Michael O'Connor (footballer, born 1987)

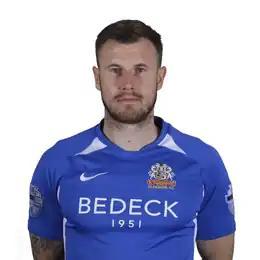
O'Connor in a Glenavon kit in 2020

Michael Joseph O'Connor (born 6 October 1987) is a former professional footballer from Northern Ireland.